North Zealand

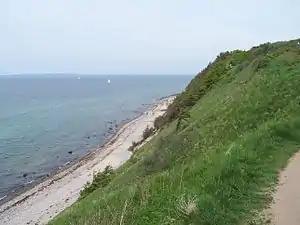
Coast near Gilleleje

North Zealand, also North Sealand, refers to the northeastern part of the Danish island of Zealand. The Danish tourist authorities have recently introduced the term Danish Riviera to cover the area in view of its increasing importance for tourism. The area has three royal castles and offers resorts with beaches, as well as lakes and forests. In addition to Kronborg Castle, three of the North Zealand forest areas used for royal par force hunting are included in the UNESCO World Heritage List.